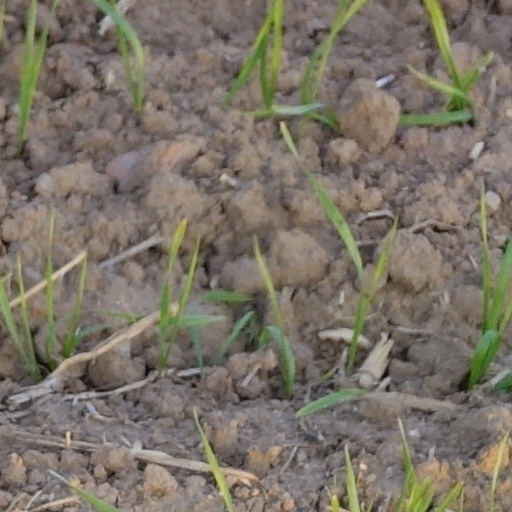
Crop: wheat